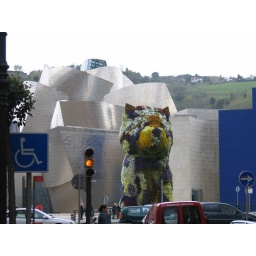
Or Poopy as it's pronounced in Spain. This giant flower dog stands guard over the Guggenheim.